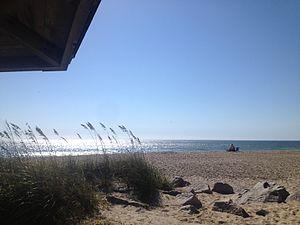
Fort Fisher était une fortification de terrassement des Confédérés, établie par le Général William Whiting en 1862 pour protéger le port de Wilmington, en Caroline du Nord. Fort Fisher fut la scène d'une des dernières grandes batailles de la guerre civile opposant le Nord et le Sud.